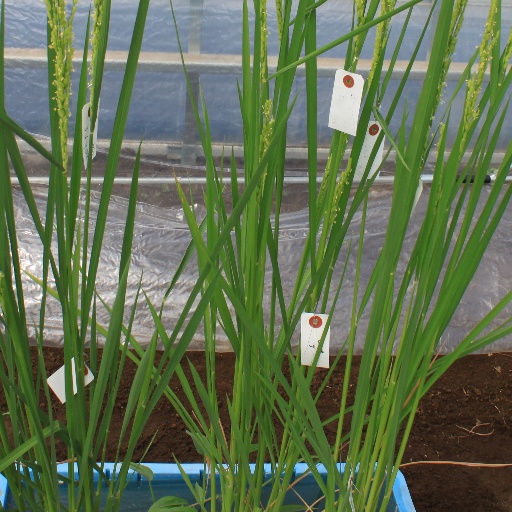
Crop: rice